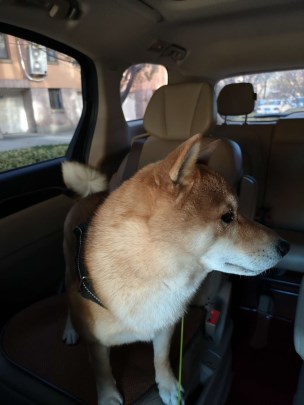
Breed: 1043-n000001-Shiba_Dog